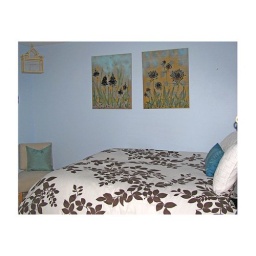
set of natural linen canvases painted with flower motif hanging in guest bedroom of the purchaser